Engineer Cantonment

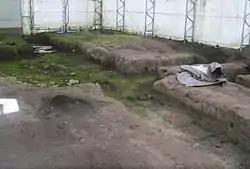
Excavations at Engineer Cantonment, 2015

Engineer Cantonment is an archaeological site in Washington County, in the state of Nebraska in the Midwestern United States. Located in the floodplain of the Missouri River near present-day Omaha, Nebraska, it was the temporary winter camp of the scientific party of the Yellowstone Expedition. From October 1819 to June 1820, the party studied the geology and biology of the vicinity, and met with the local indigenous peoples. Their eight-month study of the biota has been described as "the first biodiversity inventory undertaken in the United States".